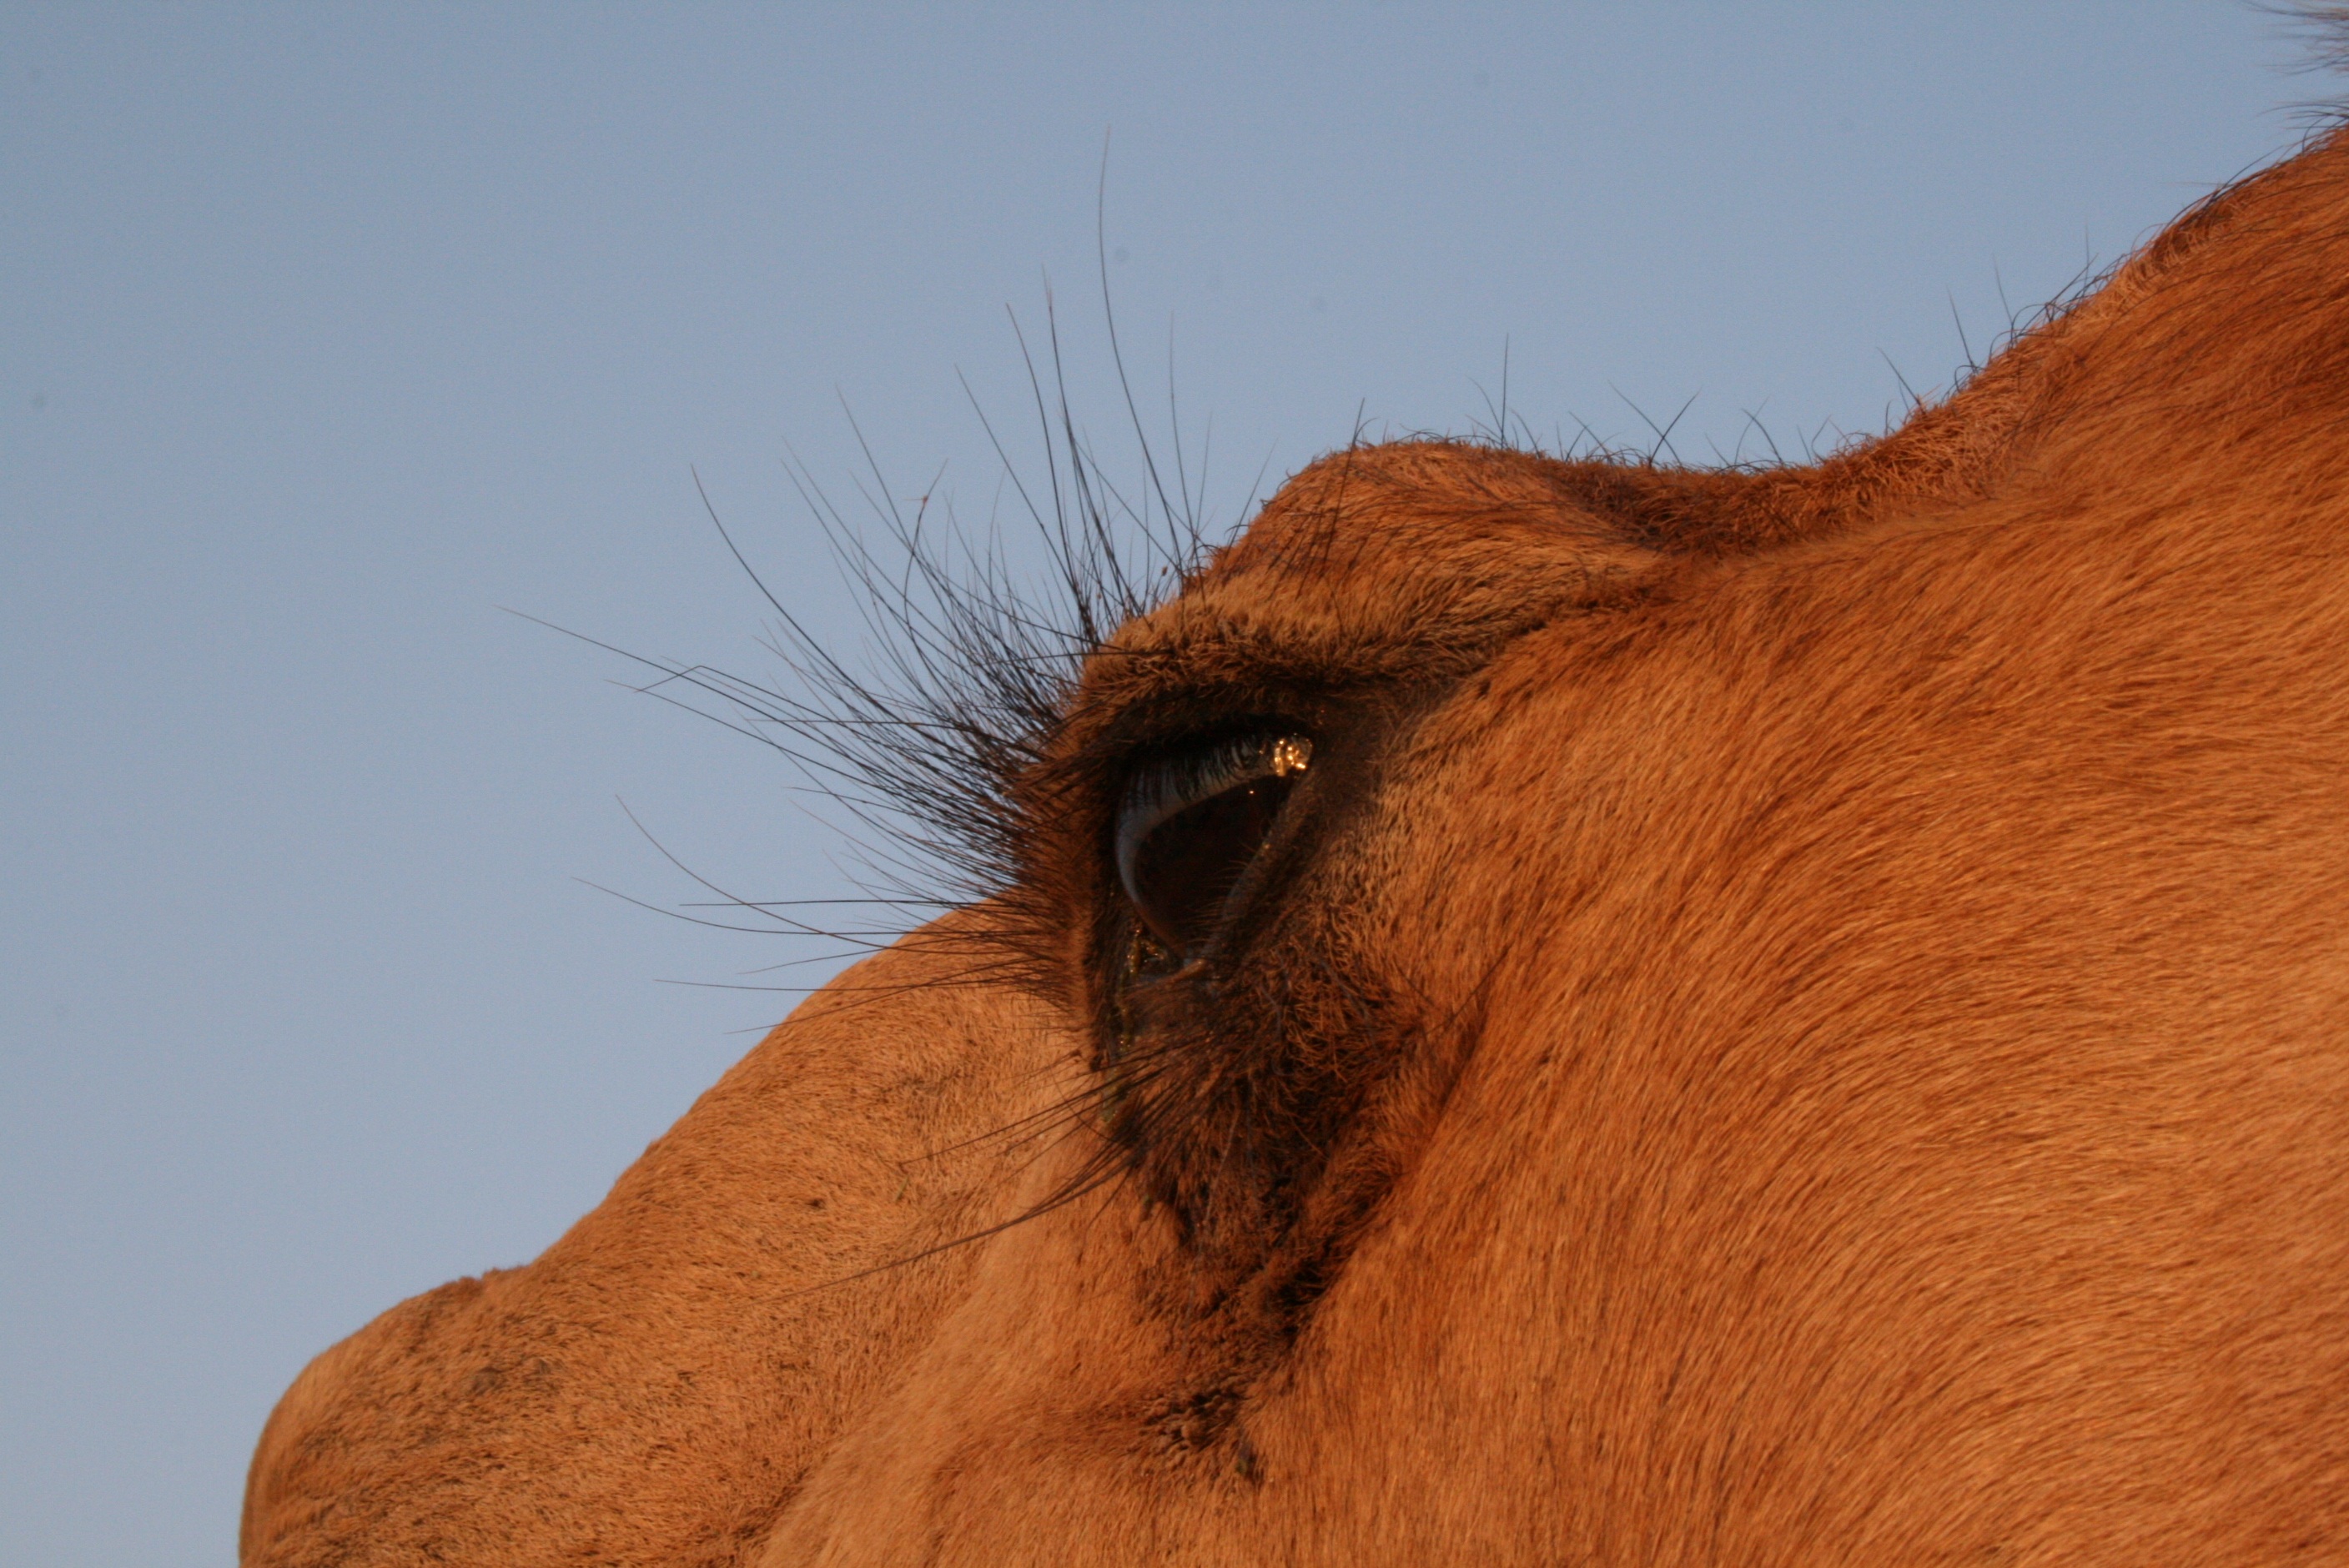
nature, grass, sand, silhouette, desert, animal, dusk, wildlife, twilight, camel, horse, mammal, mane, fauna, lion, dromedary, close up, nose, eye, head, organ, insight, cattle like mammal, horse like mammal, mustang horse